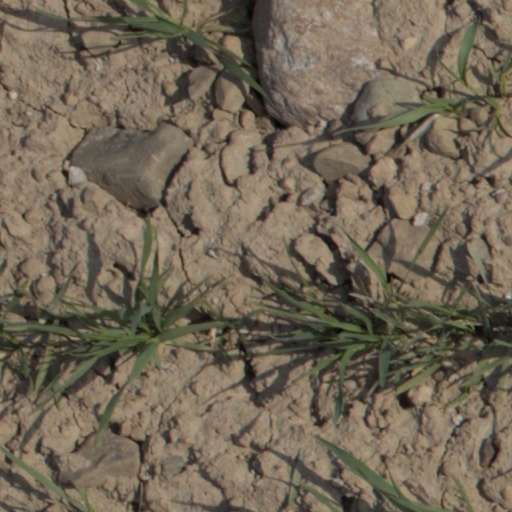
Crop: wheat